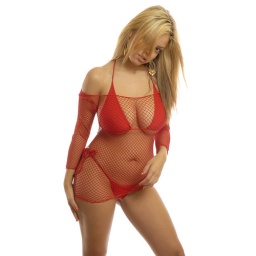
Sexy Ciera in a red bikini and red fishnet mini dress